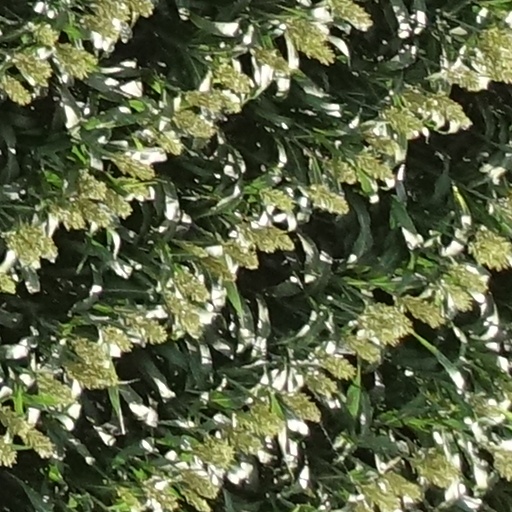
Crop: sorghum